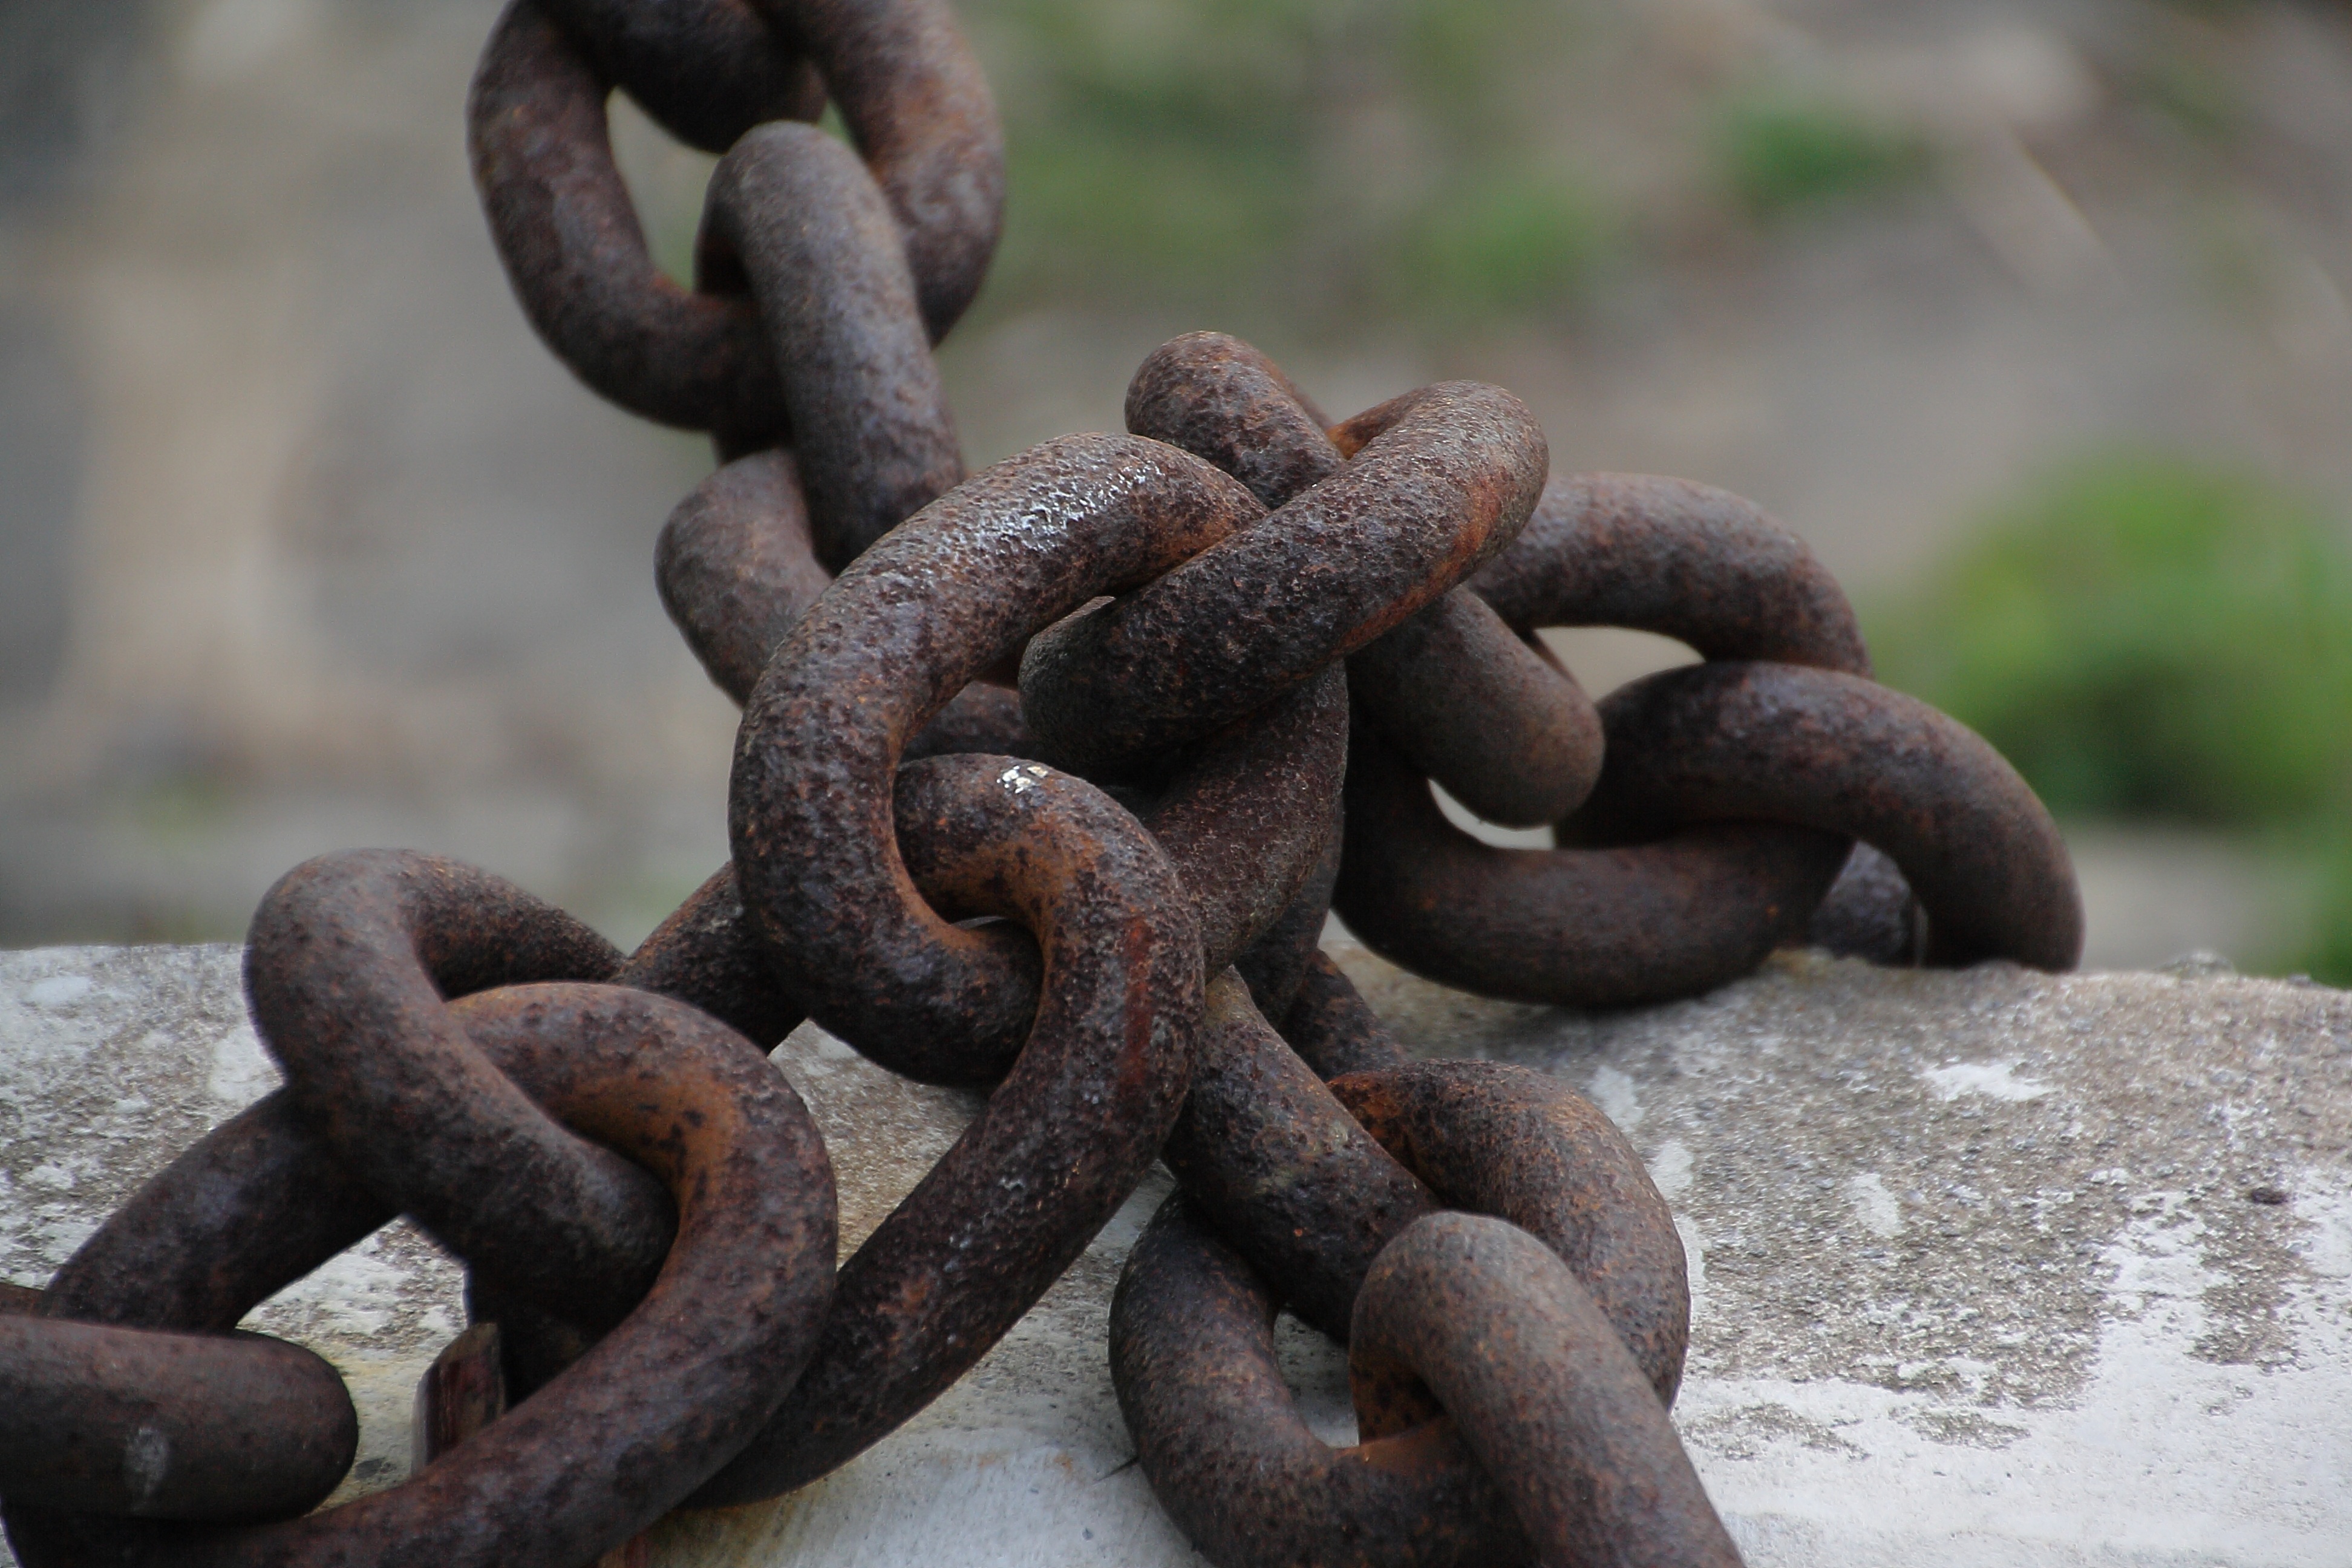
ship, food, port, material, chains, rusty, hard, rhine, serpent, dusseldorf